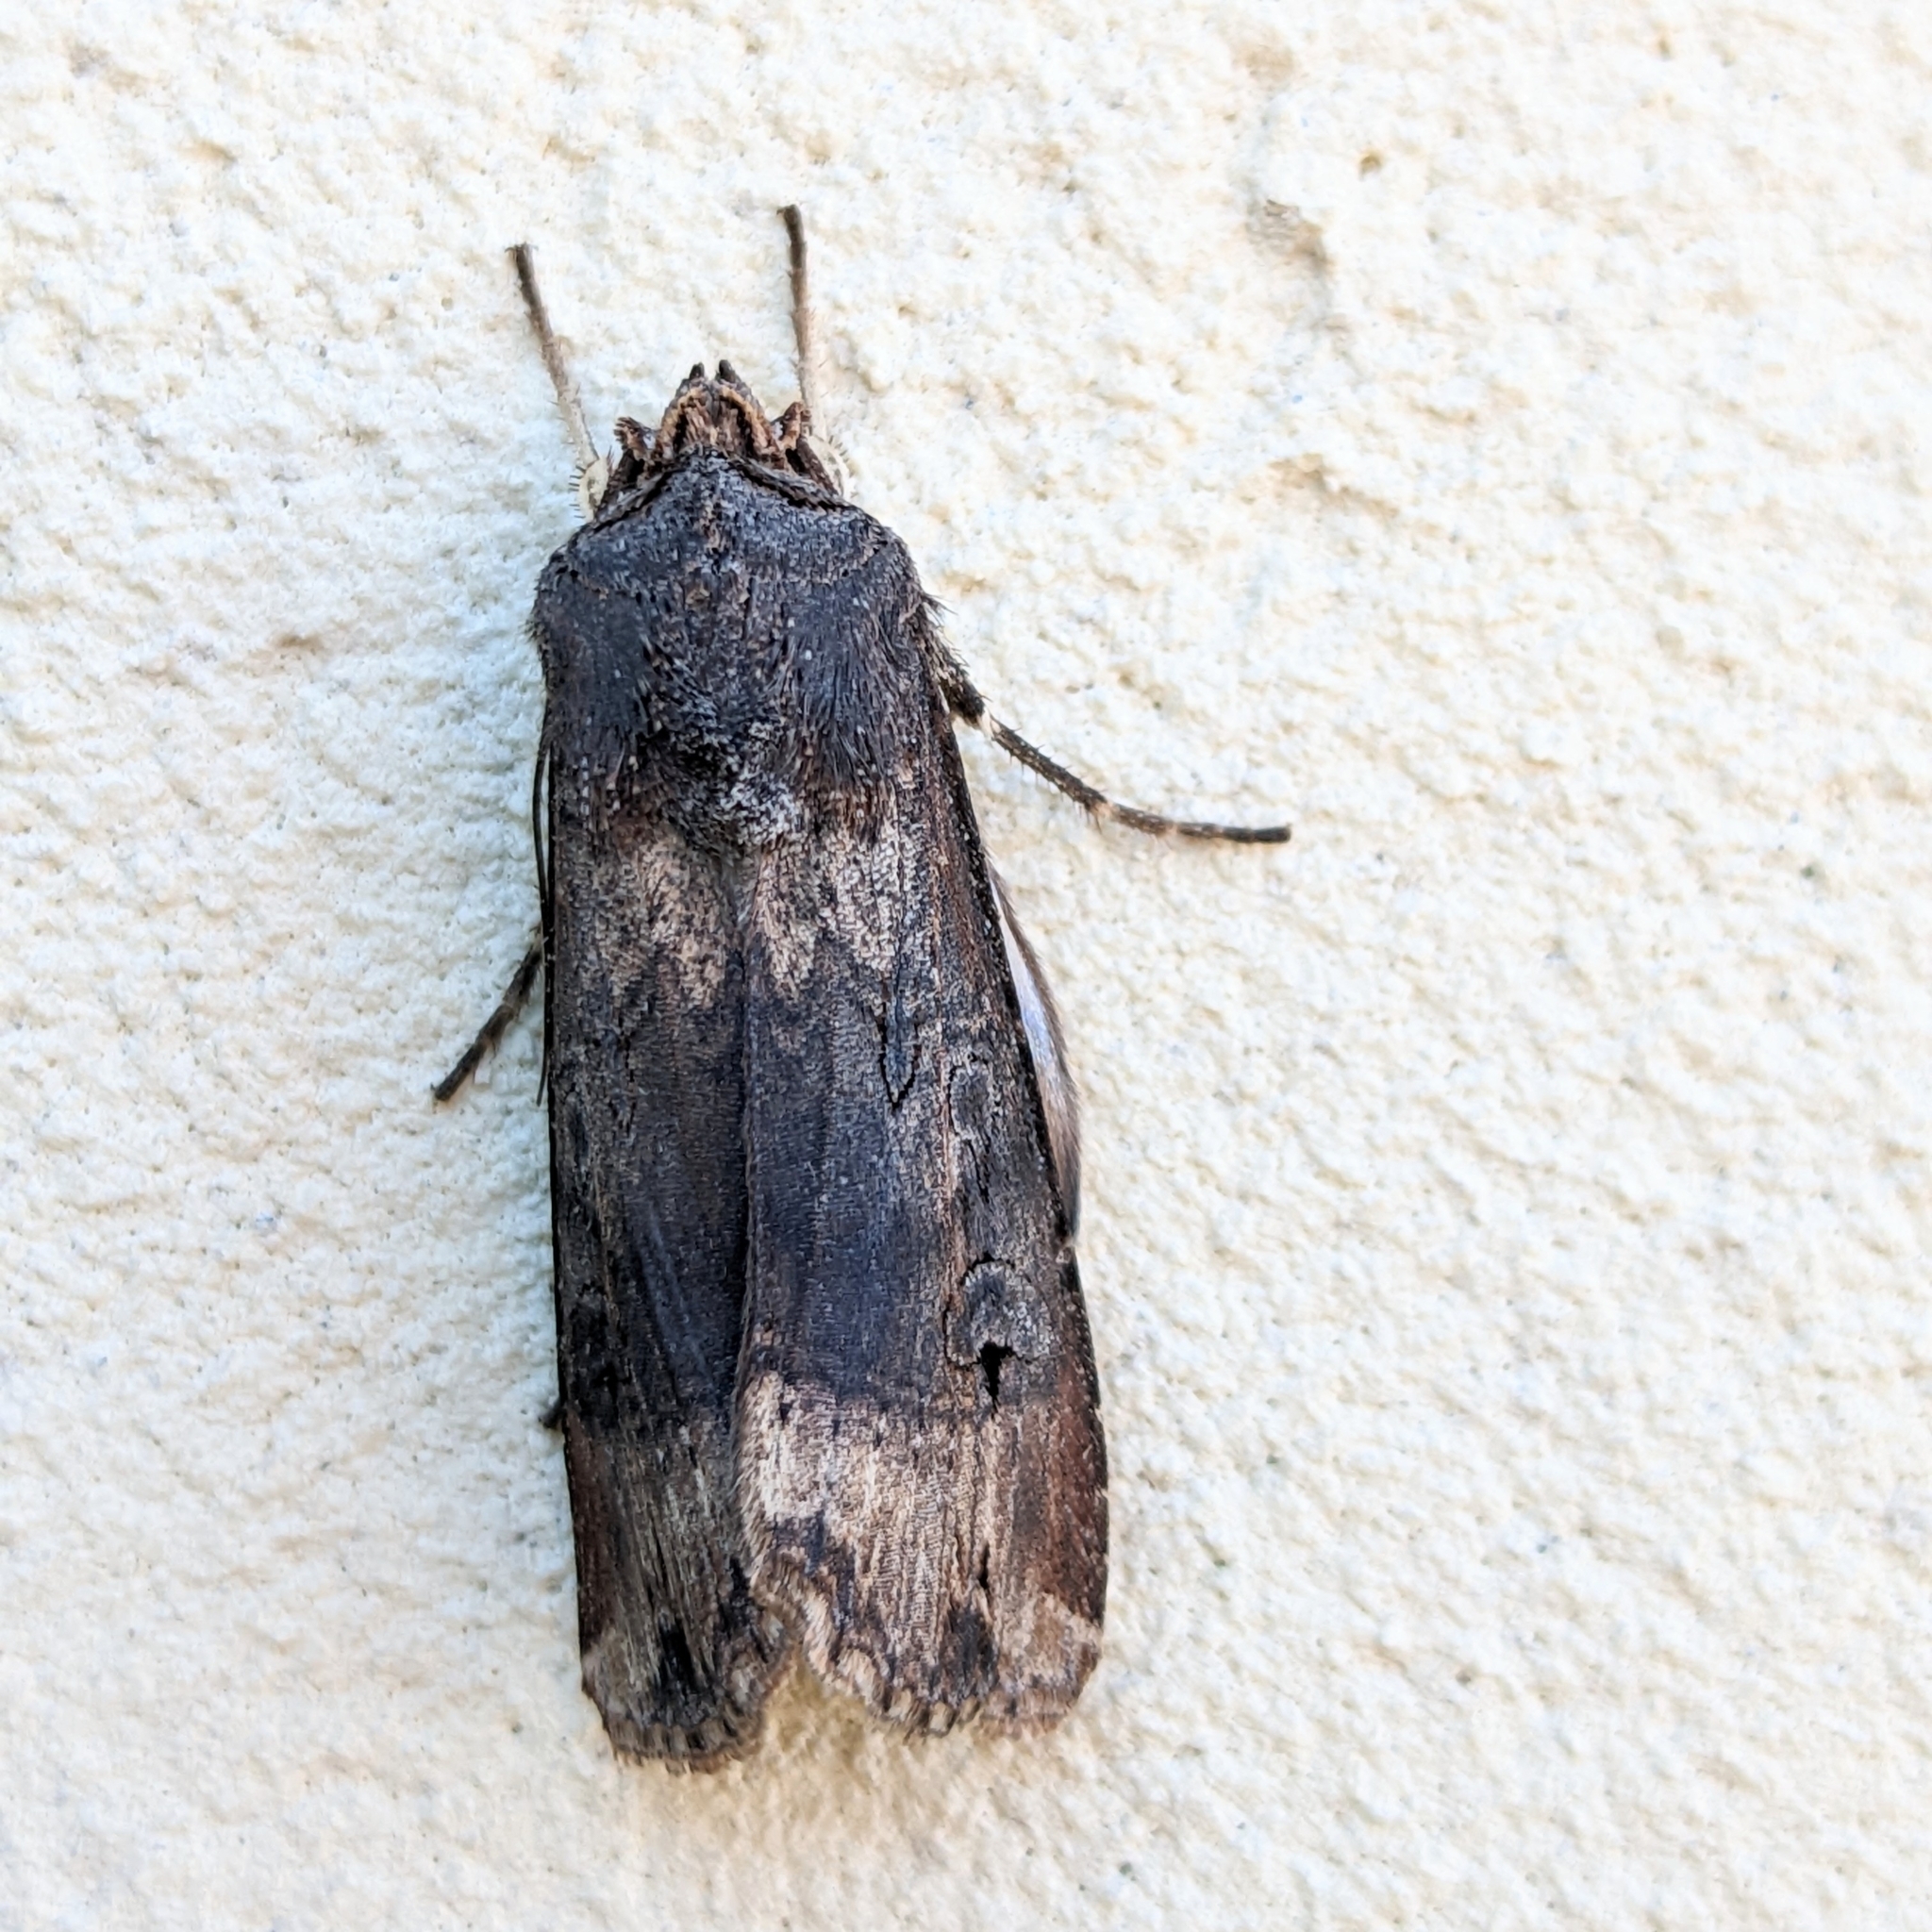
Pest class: cutworms